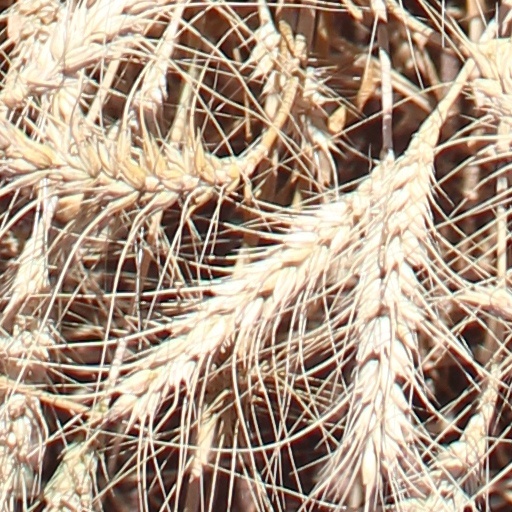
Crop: wheat